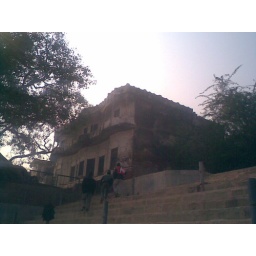
An old house beside river Ganga at Kanpur, Uttar pradesh India